Battle of the Tarigo Convoy

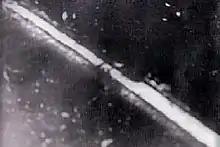

"Tarigo" passed down the starboard side of the British destroyers, suffering severe damage from the fire of "Jervis" and "Mohawk". "Jervis" hit the bridge with its first salvo and caused a fire. Cristofaro lost a leg to a shell-splinter but stayed in command until he died from loss of blood. At "Jervis" fired a torpedo and claimed a hit on the aft of "Tarigo", then fired and missed a freighter which was already on fire. "Janus" began to fire at on "Iserlohn", quickly achieving hits then fired three torpedoes at three merchantmen, claiming a hit on one. "Jervis" fired two torpedoes at "Tarigo" as it passed by but missed astern. The gun-crews on "Janus" could not train the main armament on "Tarigo" due to its speed but the pom-pom gunners obtained hits. At "Janus" turned to port and engaged "Sabaudia" to the east, which disappeared in a big explosion, smoke and flames towering above the sea. Fragments of ammunition up to rained on the sea and on "Jervis", away. "Nubian" turned to port at about crossing the bow of the foremost merchant ship, which tried to ram "Mohawk" which was following "Nubian".